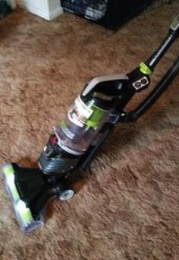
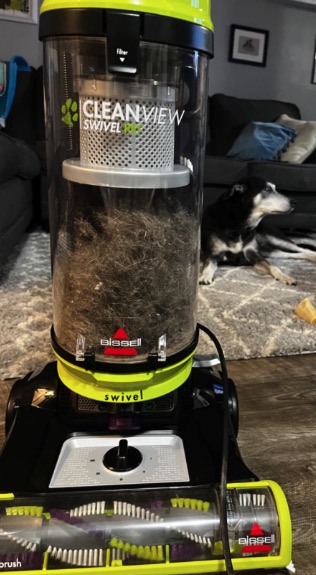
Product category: items_vacuum
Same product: no